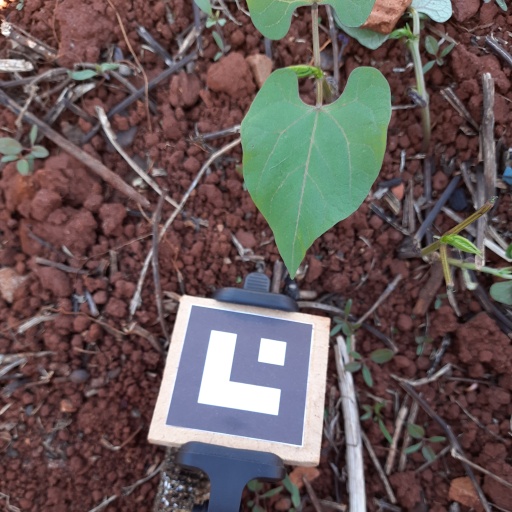
Observations: wavy surface, no eating holes, under shade